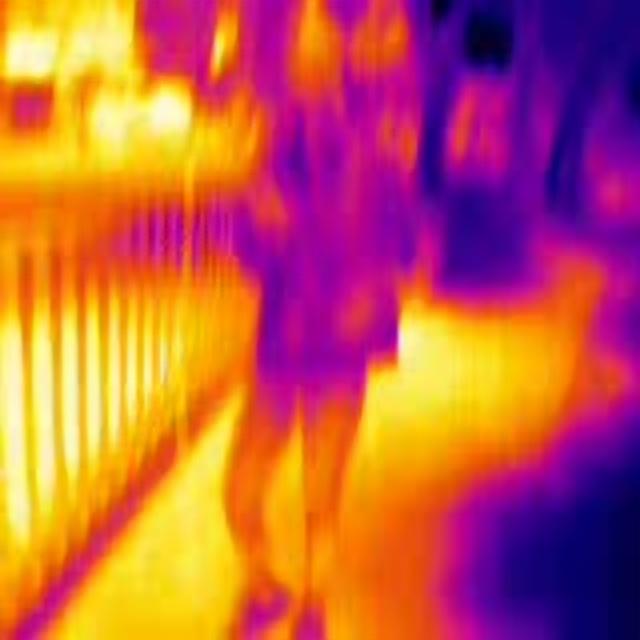
Detected objects:
label: person